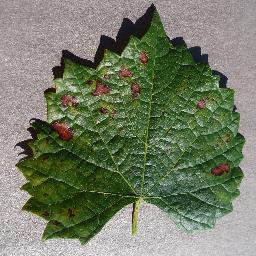
Label: Grape___Esca_(Black_Measles)